Alceste De Ambris

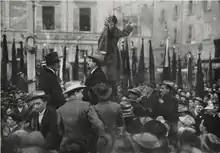
Alceste De Ambris, center, speaking at a socialist rally in Parma in 1913.

In October 1913, he was elected to the legislature of Parliament of the Kingdom of Italy, with popular plebiscitary vote in the Electoral College of Parma - Reggio Emilia - Modena for the Partito Socialista Italiano for a term that would last until September 1919. With parliamentary immunity, he was able to return to Italy, where he was welcomed by a crowd in Parma. During his mandate, he devoted himself above all to syndicalism organization. In 1914, after the death of three anti-militarist demonstrators, outbreaks of insurrection spread across much of Italy for a week, which became known as "Red Week". In several regions, public buildings were stormed and telegraph and railway lines were sabotaged. Anarchists, communists, socialists, liberals, republicans and syndicalists took part in the unrest. Alceste De Ambris called on the workers of Parma to sell their bicycles and buy revolvers. However, the failure of the movement discouraged De Ambris, who was disillusioned by the unpreparedness of the workers and the revolutionary forces. Regretting the disputes between the various left-wing currents, he began to support a federalist and republican program that could bring together all the progressive forces. His project, however, received criticism from all sides, especially the syndicalists, who saw it as a move away from De Ambris.